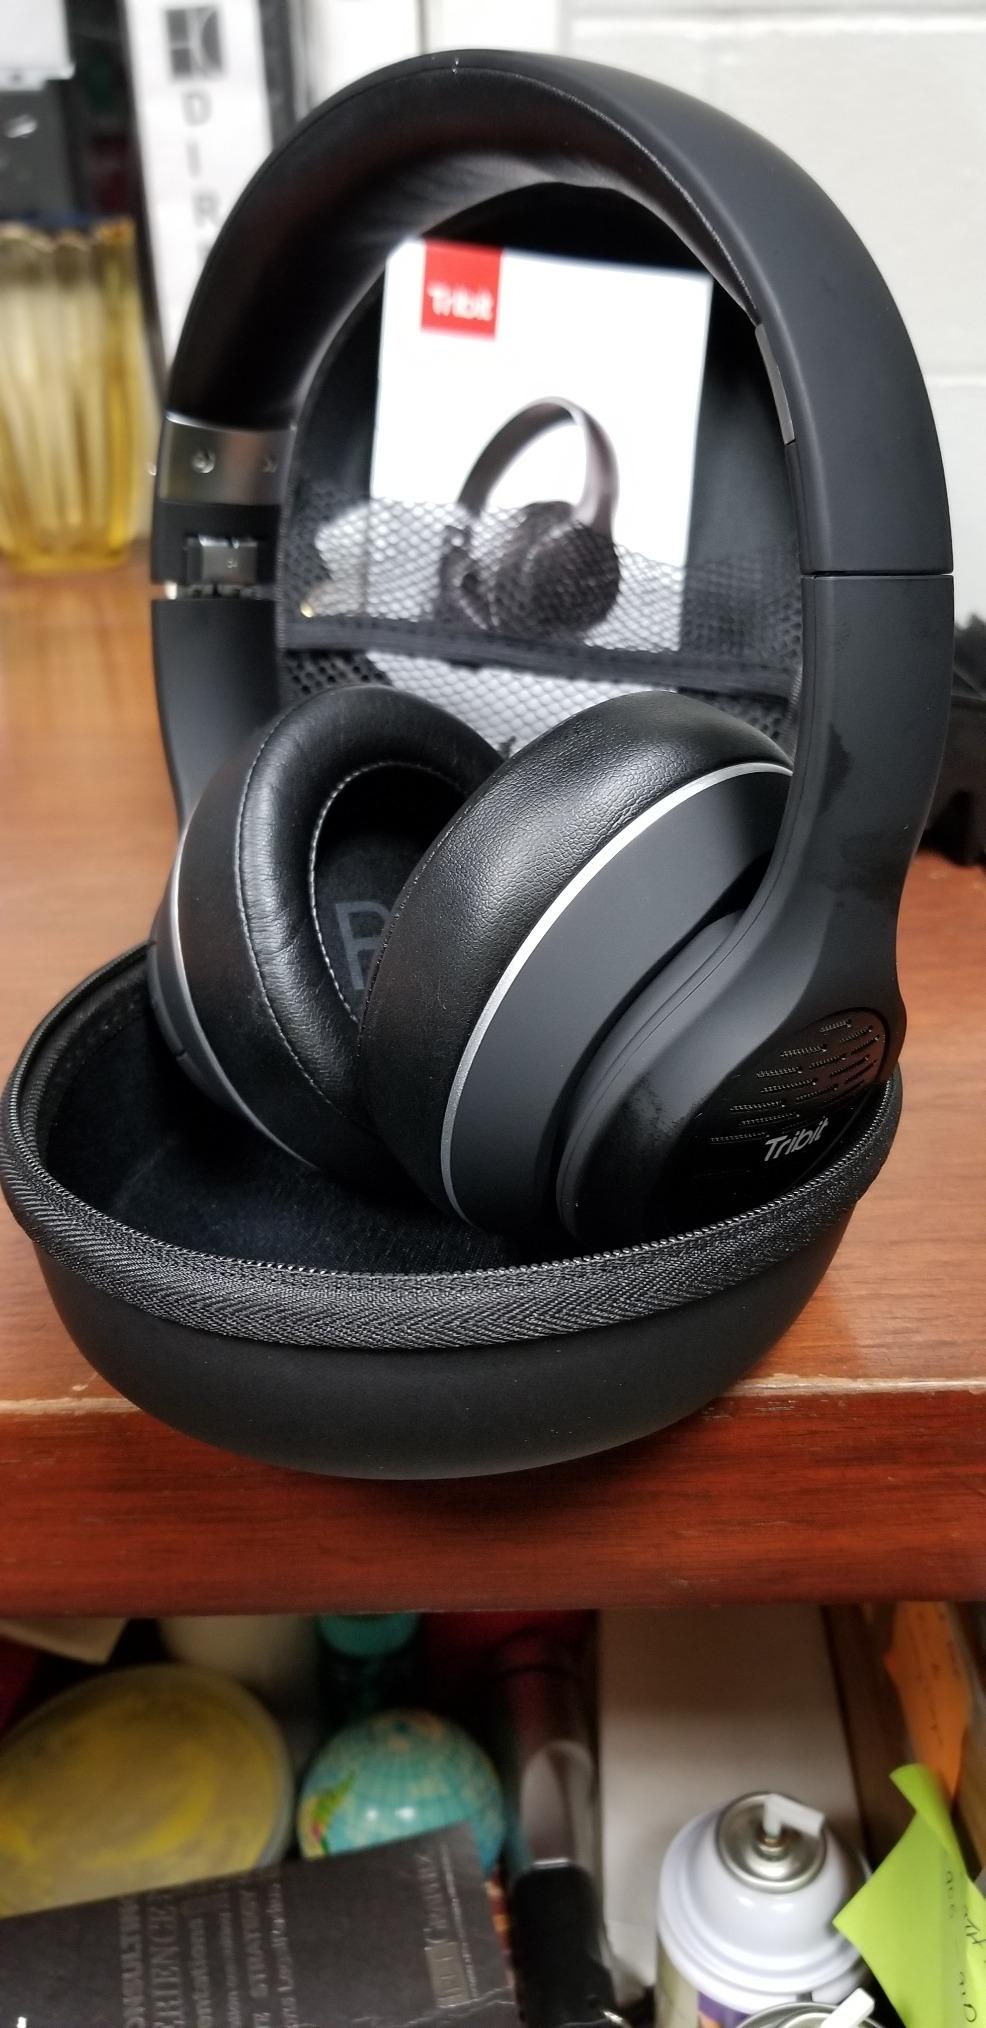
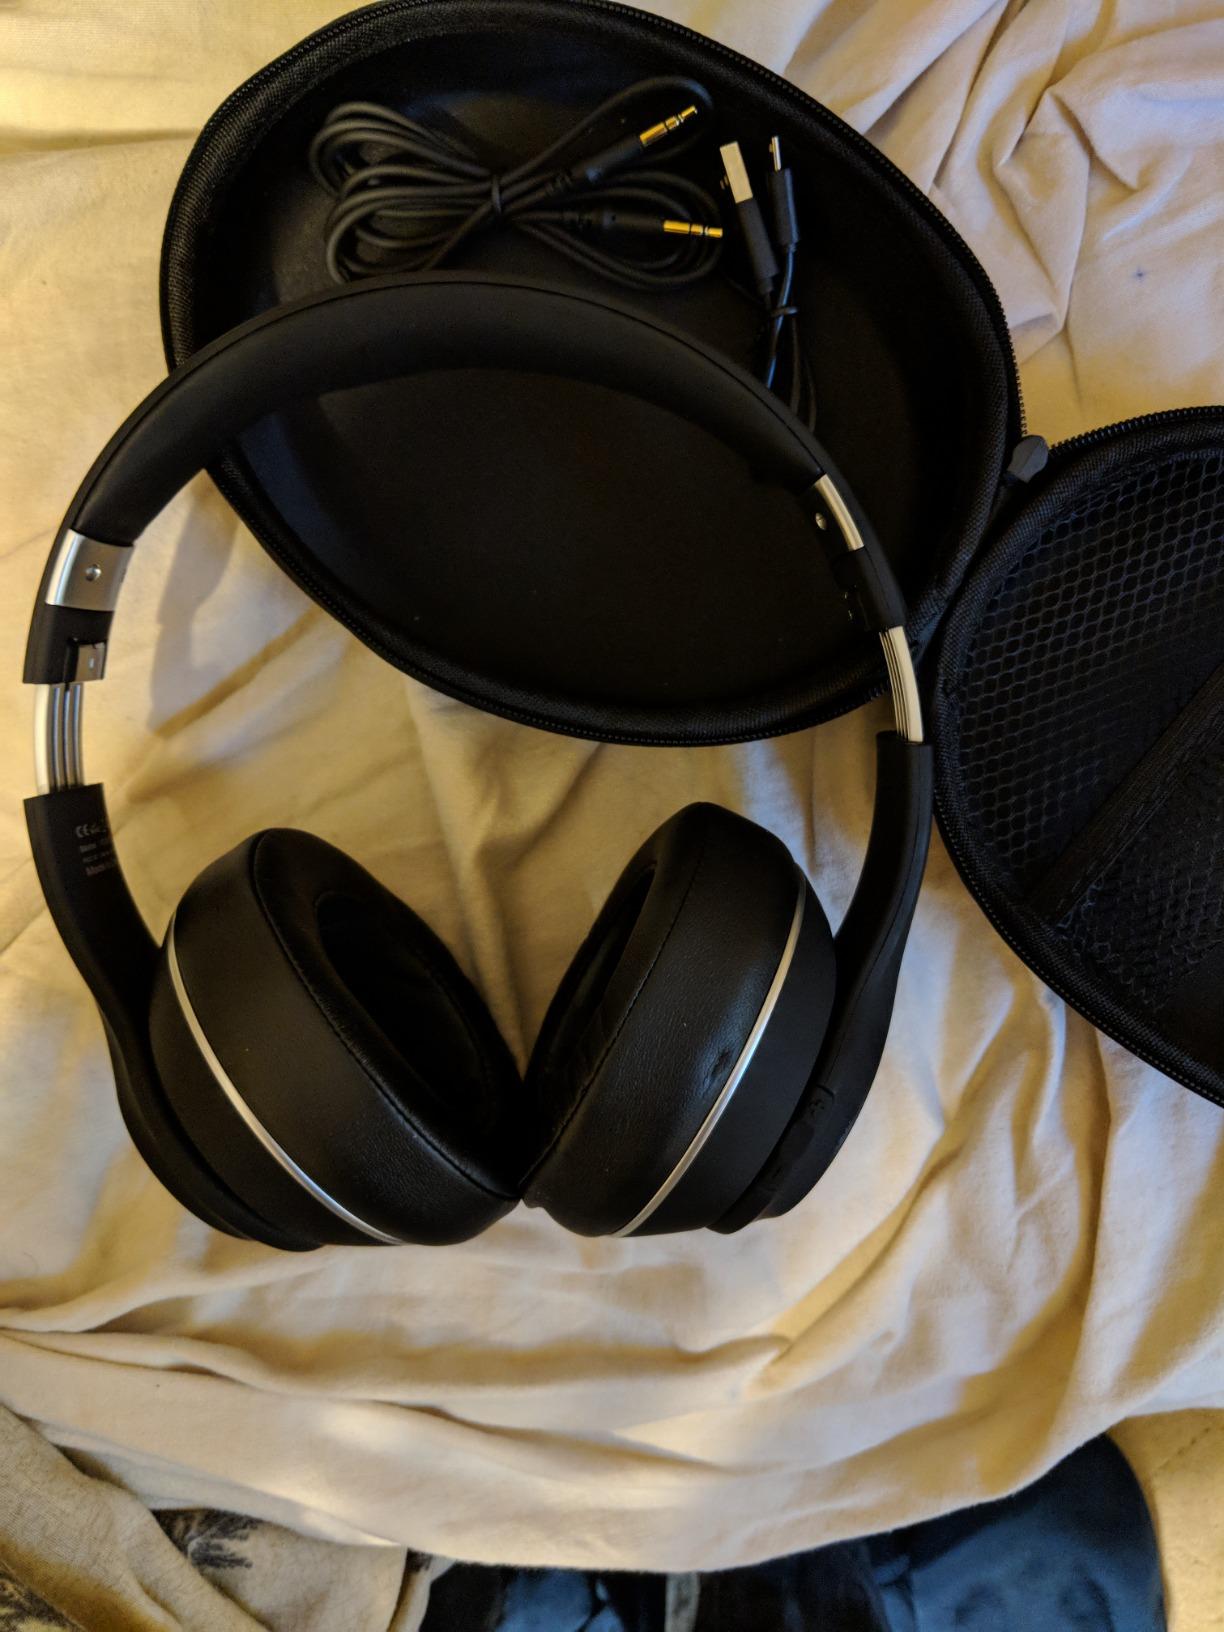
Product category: headphones
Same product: yes